Administrative divisions of Murmansk Oblast

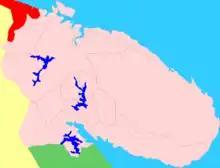
Map of the Murmansk Oblast

Since establishing and maintaining the structure of the administrative divisions of the federal subjects is not explicitly specified in the Constitution of Russia as the responsibility of the federal government, this task falls within the scope of the responsibilities of Murmansk Oblast itself. Changes of the administrative-territorial structure of Murmansk Oblast are authorized by the Murmansk Oblast Duma.